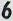
Number: 6